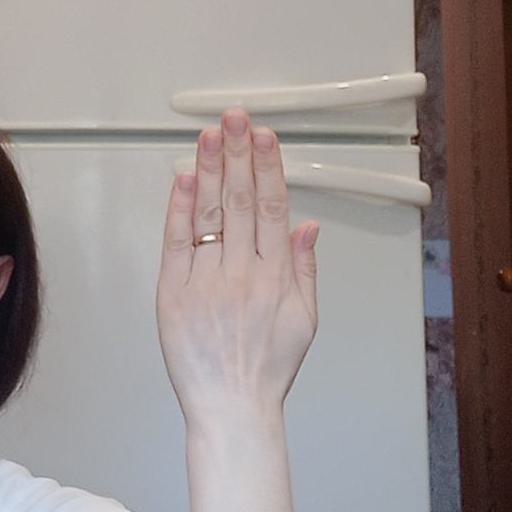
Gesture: stop_inverted